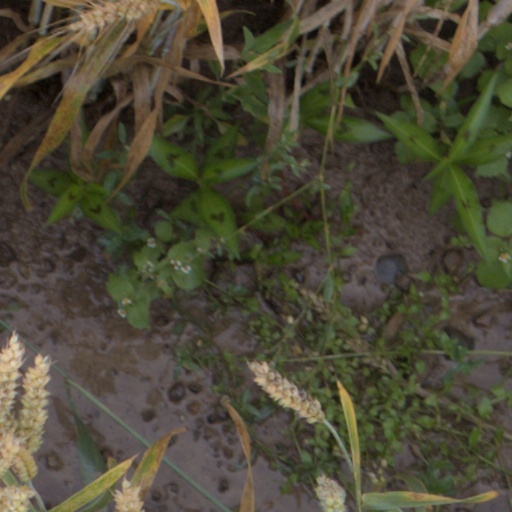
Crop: wheat